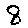
Label: 8